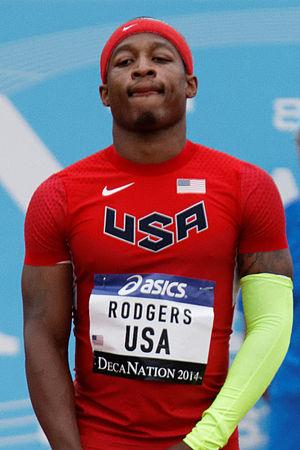
Michael « Mike » Rodgers est un athlète américain spécialiste du 100 et du 200 mètres.